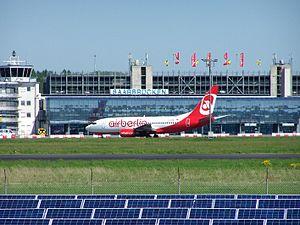
Sarrebruck est la capitale fédérale du Land de la Sarre, le plus petit État allemand — villes-Länder exceptées — en surface et en population, quoique très densément peuplé, et une des seize capitales fédérales de la République fédérale d'Allemagne.
L'aéroport de Sarrebruck est un aéroport allemand situé à environ 9 km du centre-ville de Sarrebruck, dans la Sarre. Il est géré par la Flughafen Saarbrücken GmbH. En 2013, l'aéroport a enregistré le passage de 405 265 passagers.